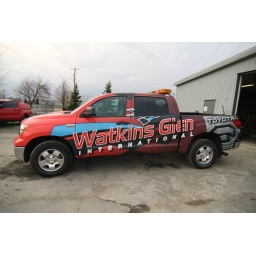
this truck was ordered by Watkins glen race track to pull their show car trailer